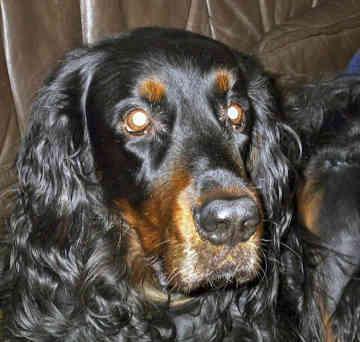
Gordon_setter